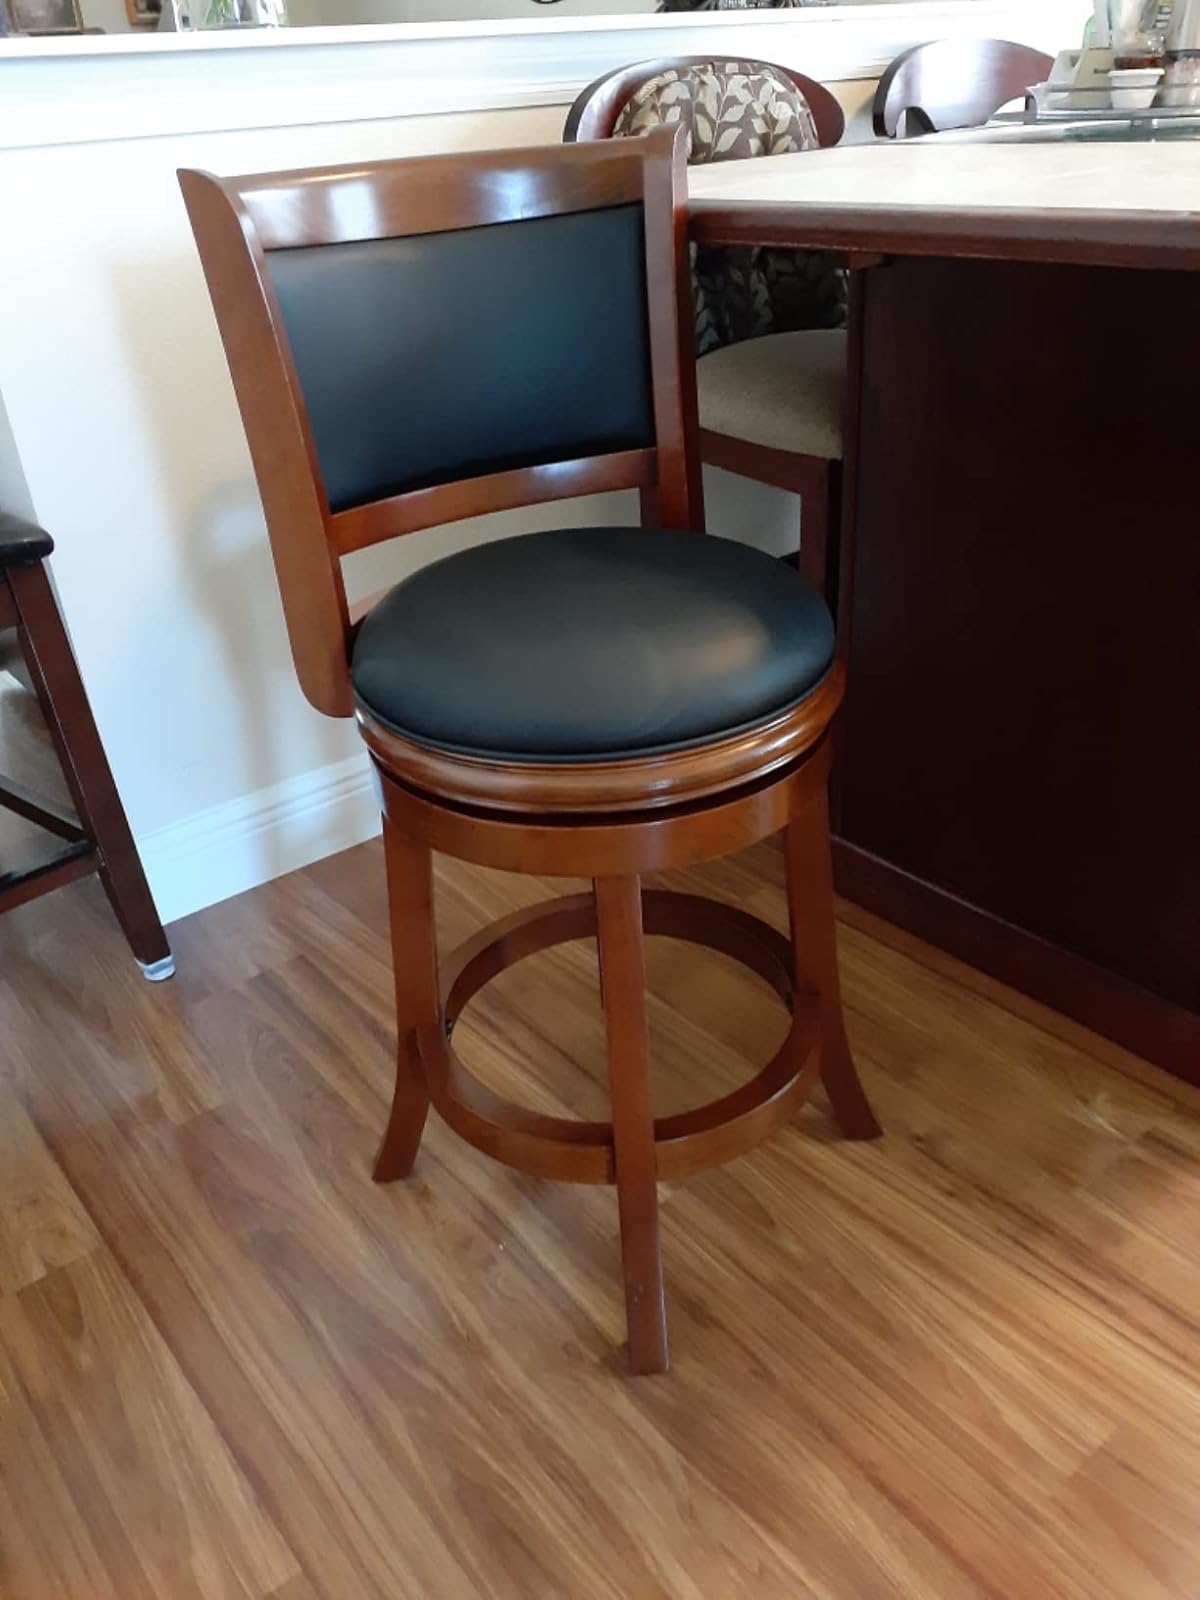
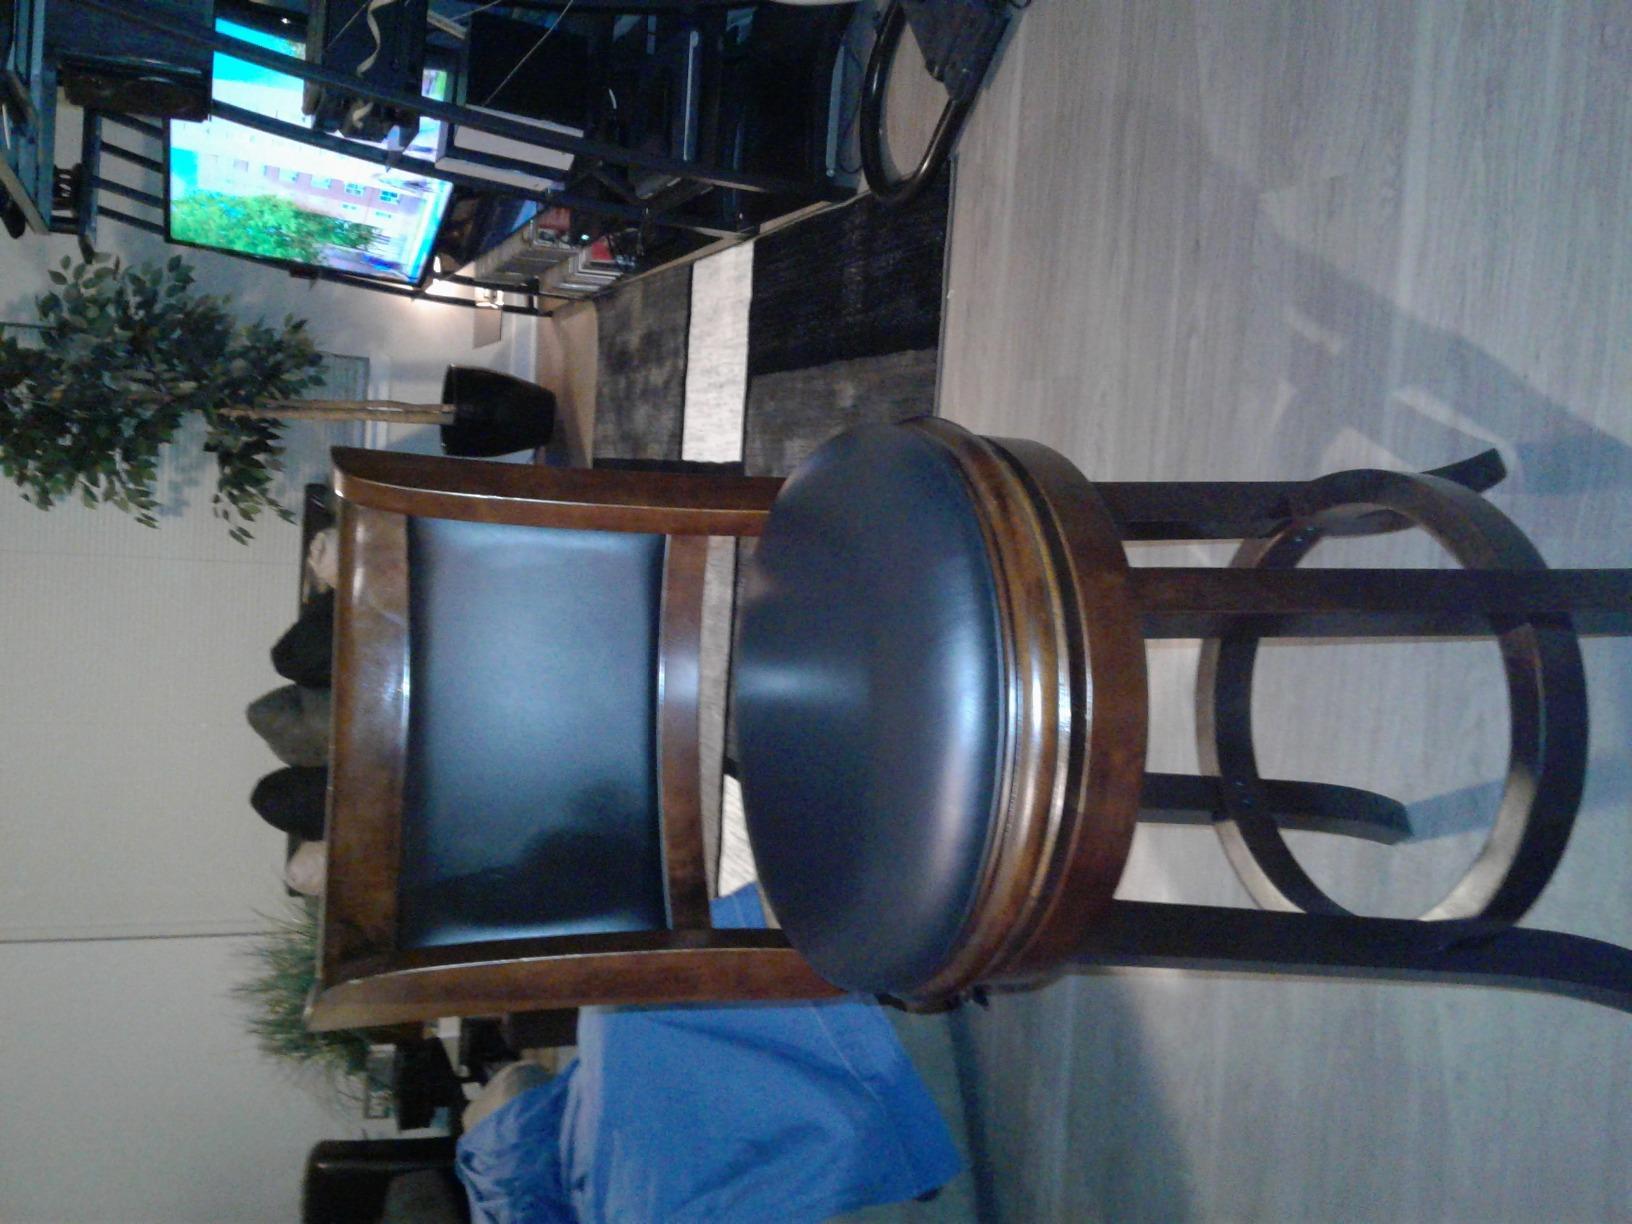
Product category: stool
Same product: no